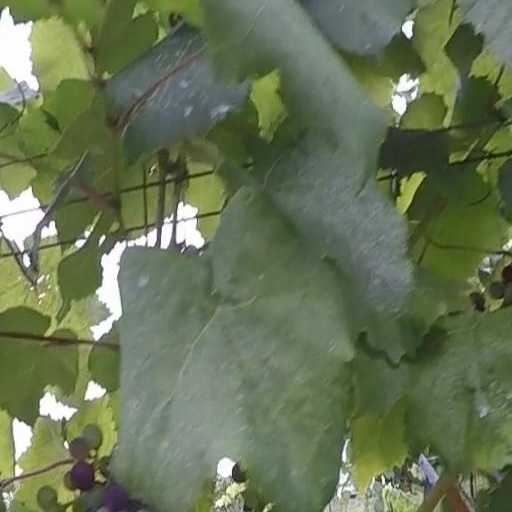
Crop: grape